Baiyang Lake

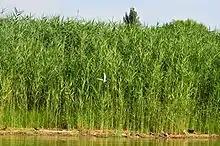
The reeds in the lake

Many Chinese know of the lake from film and literature portrayals of the experiences of residents and communist guerillas opposing the Japanese occupiers during 1939-1943.